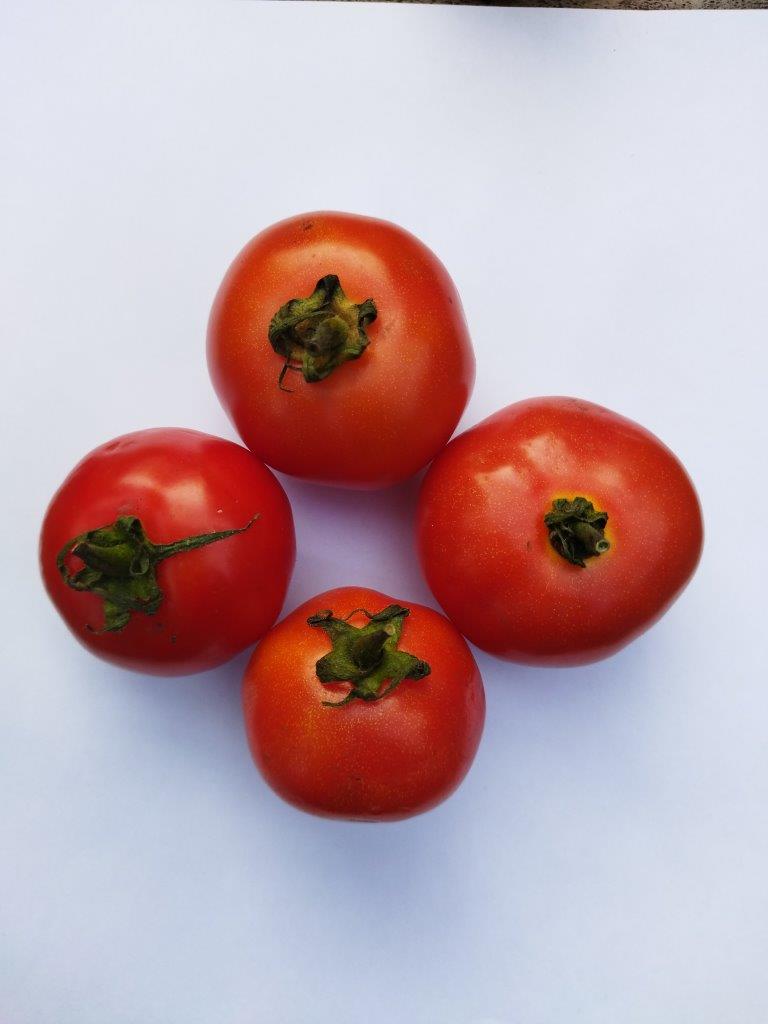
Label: Fresh